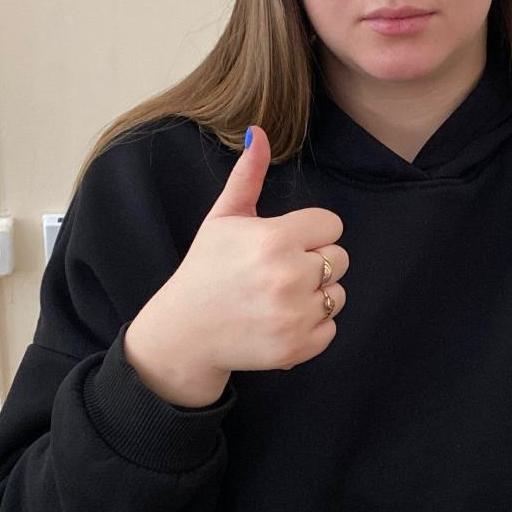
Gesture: like